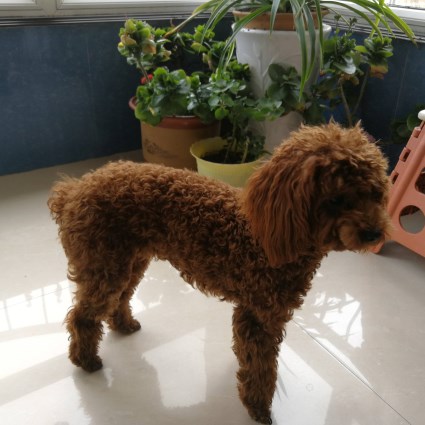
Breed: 7449-n000128-teddy